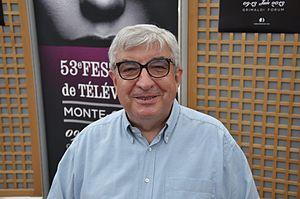
Thierry Heckendorn au Festival de télévision de Monte-Carlo 2013.
Cette page concerne les événements qui se sont produits durant l'année 1952 en Lorraine.
Thierry Heckendorn, né le 6 novembre 1952 à Metz, est un acteur français.